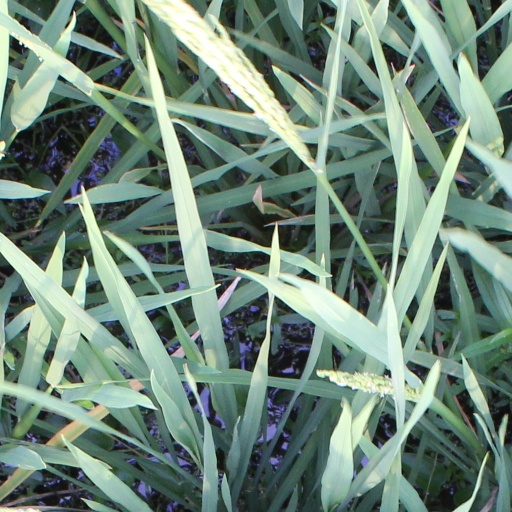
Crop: rice